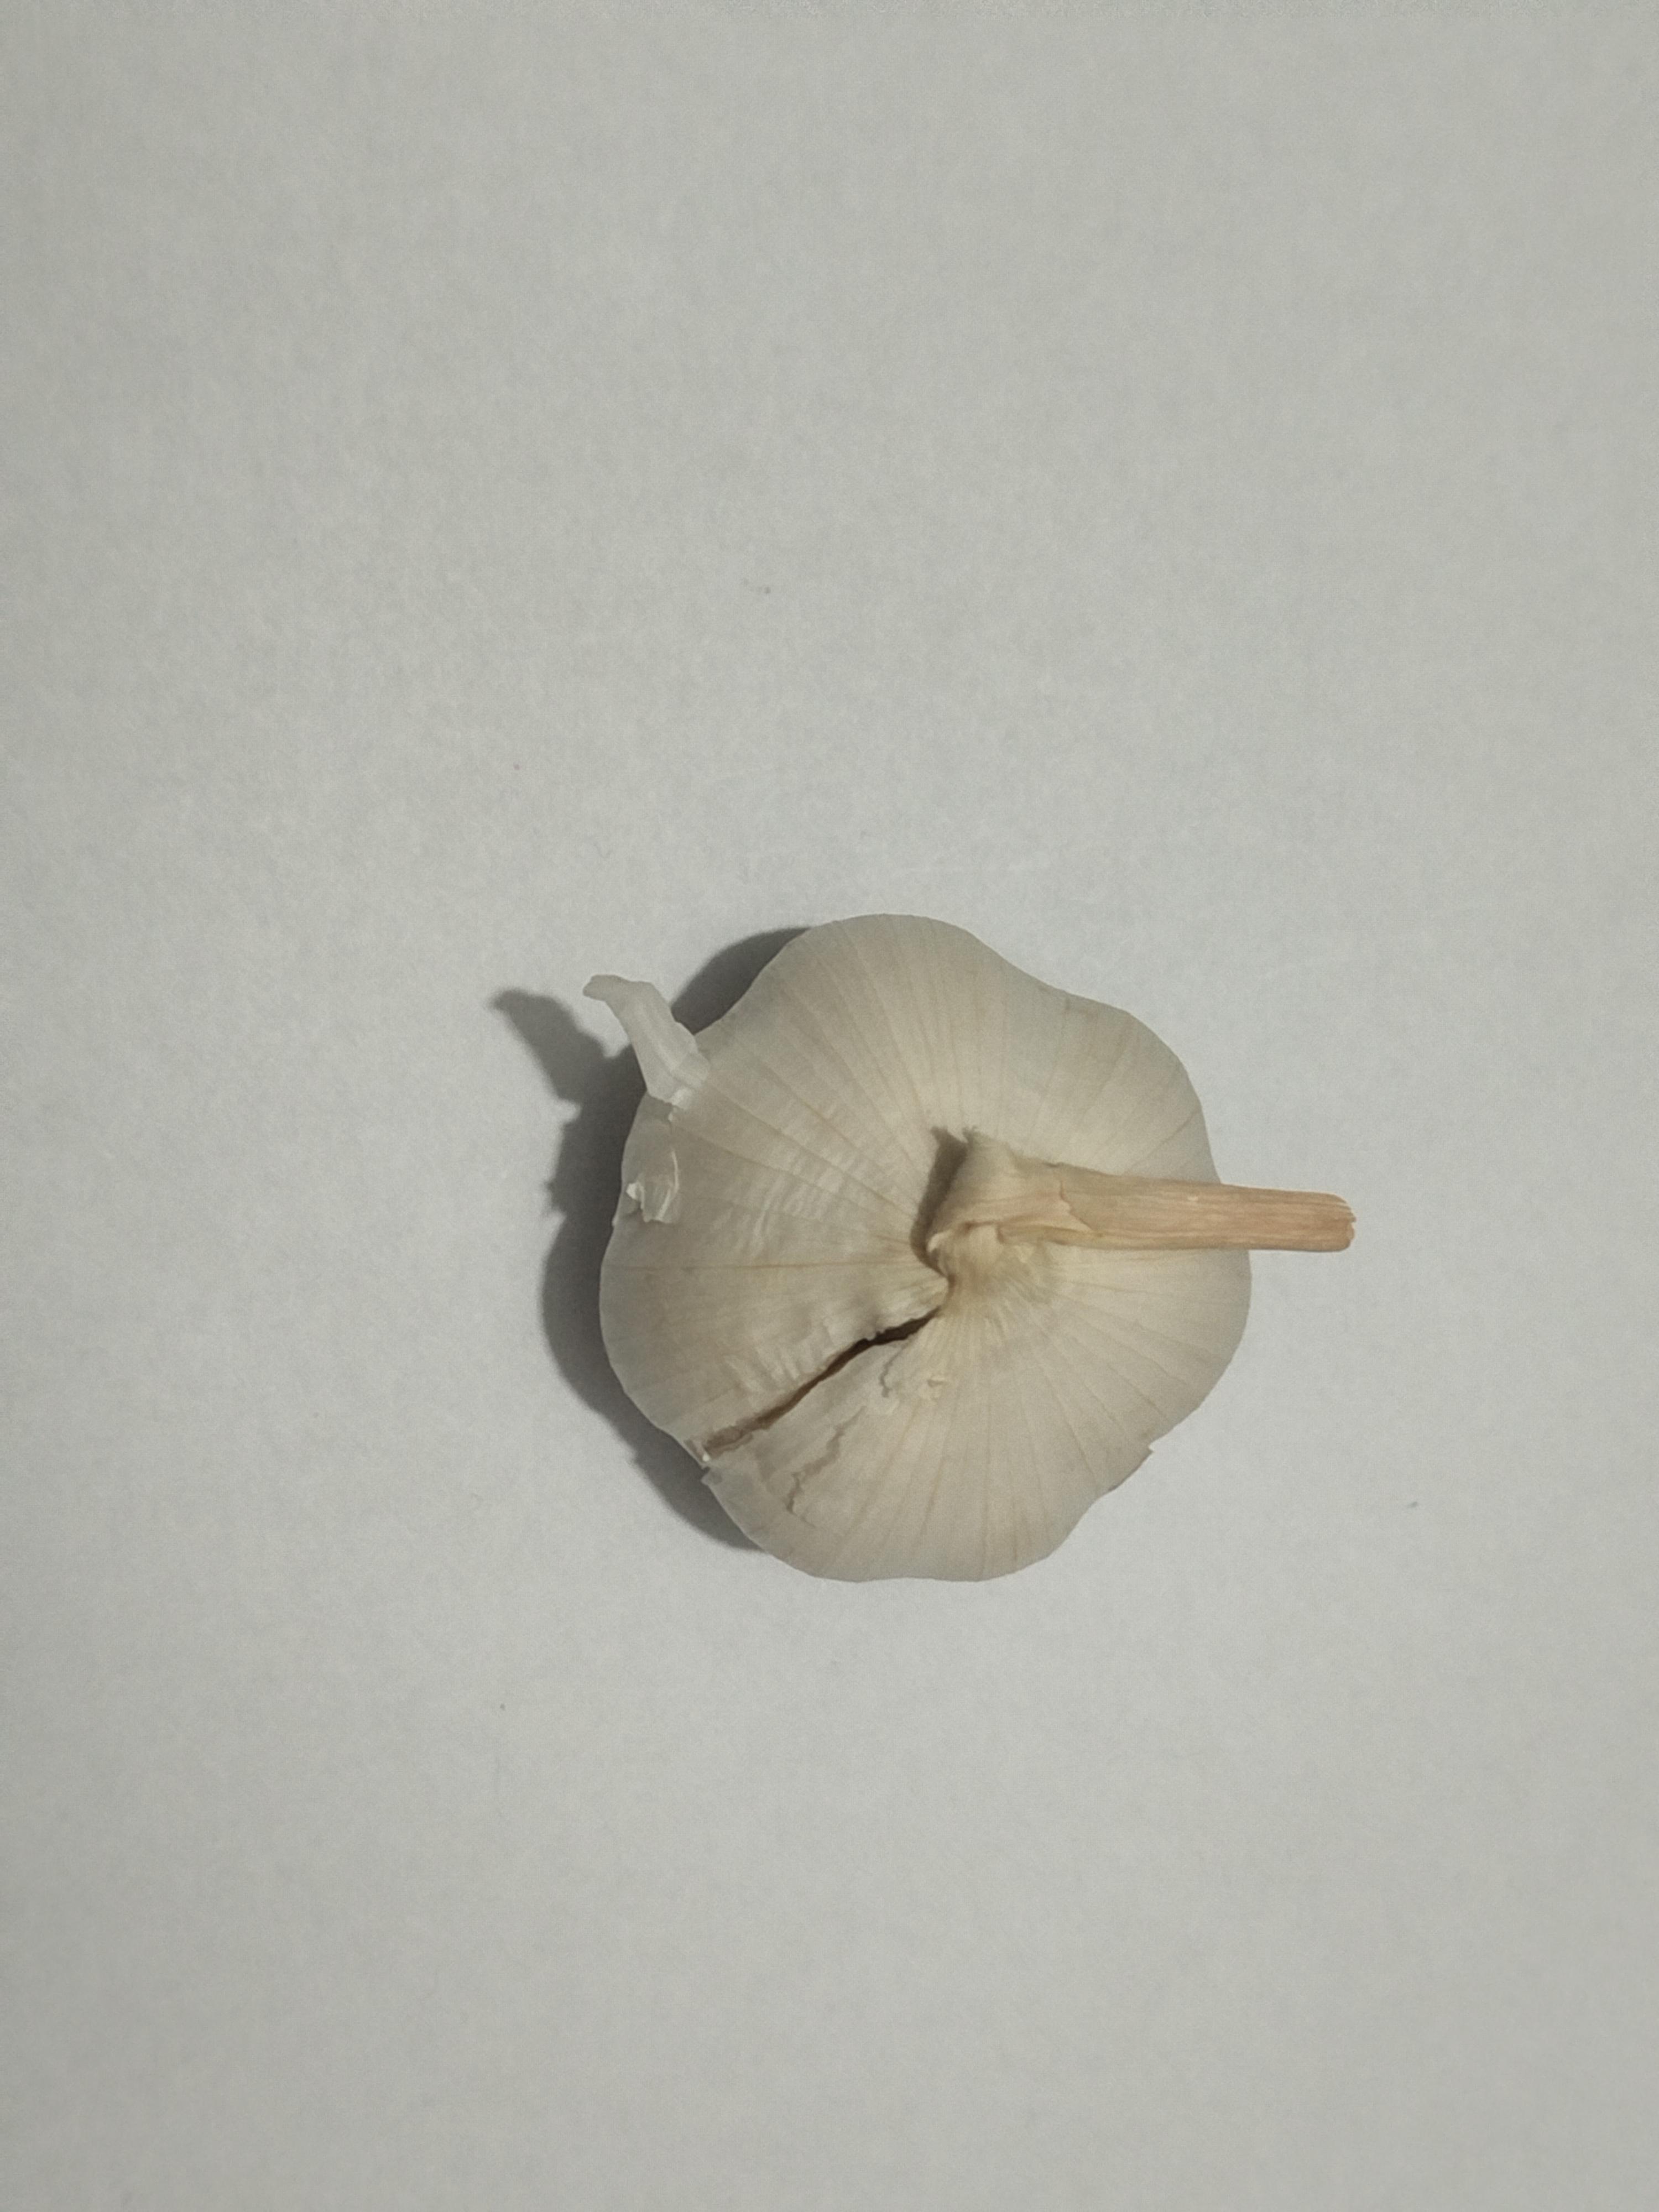
Label: Garlic